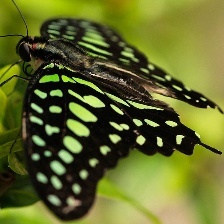
Species: MALACHITE